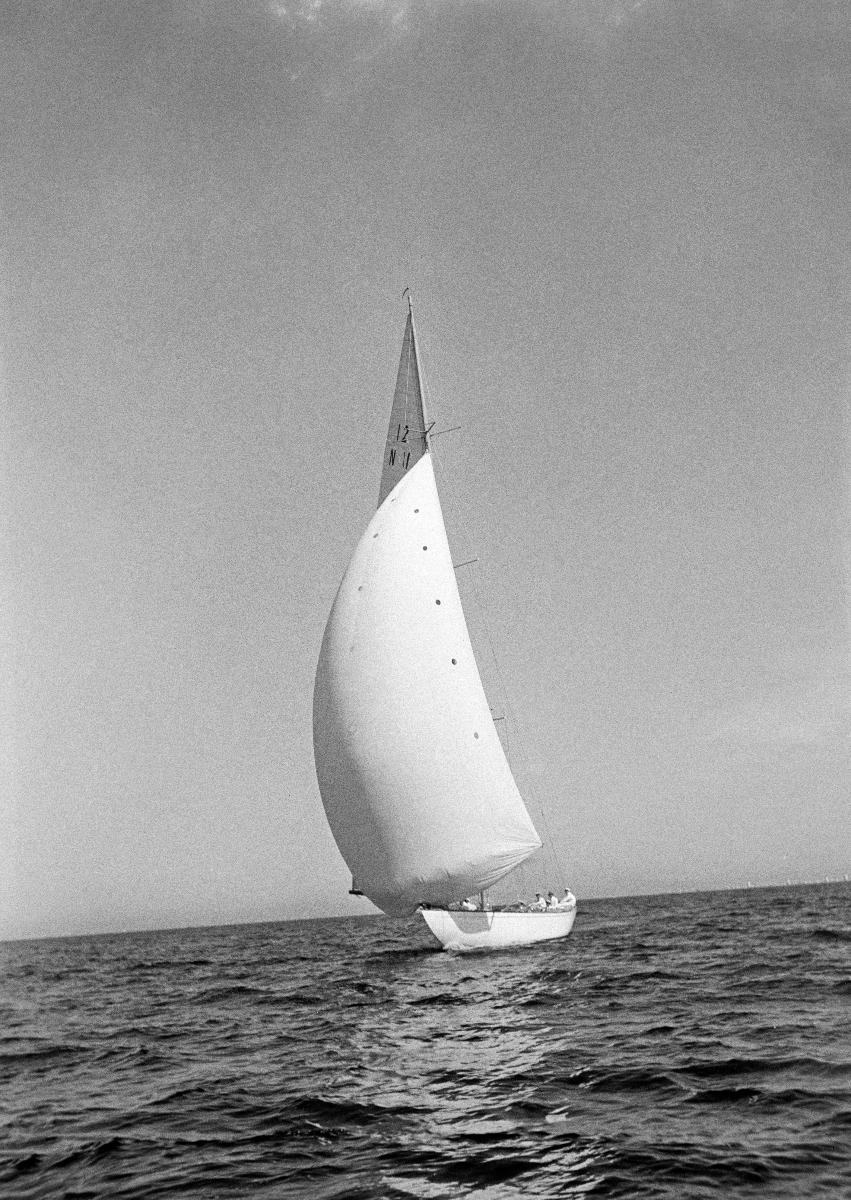
Nyländska Jaktklubben NJK:n 75-vuotisjuhla ja regatta
Nyländska Jaktklubben NJK:s 75-årsjubileum och regatta; 75th Anniversary Jubilee and Jubilee regatta of Nyländska Jaktklubben NJK
sisällön kuvaus: Nyländska Jaktklubben NJK:n 75-vuotisjuhla ja juhlaregatta Helsingissä 1936. Kaksitoistametristen voittaja, norjalainen Miquette. content description: 75th Anniversary Jubilee and Jubilee regatta of Nyländska Jaktklubben NJK in Helsinki 1936. The winner in the 12-Meter-Class, the Norwegian boat Miquette. innehållsbeskrivning: Nyländska Jaktklubben NJK:s 75-årsjubileum och festregatta i Helsingfors 1936. Vinnaren i tolvmetersklassen, den norska båten Miquette.
Kuvaaja: Sundström, Hugo, kuvaaja
Vuosi: 1936
Paikka: Suomi, Uusimaa, Helsinki
Aiheet: purjehdus; pursiseurat; regatat; kesä; purjeveneet; meret; juhlat; kuninkaalliset; Norja; HBL; sailing; sailing clubs; regattas; summer; sailboats; seas; sport; regatta; contest; sea; sailingboats; yacht clubs; jubilee; celebrations; royalty; Norway; segling; segelsällskap; regattor; sommar; segelbåtar; hav; idrott; tävling; jubileum; fest; fester; kungligheter; Norge